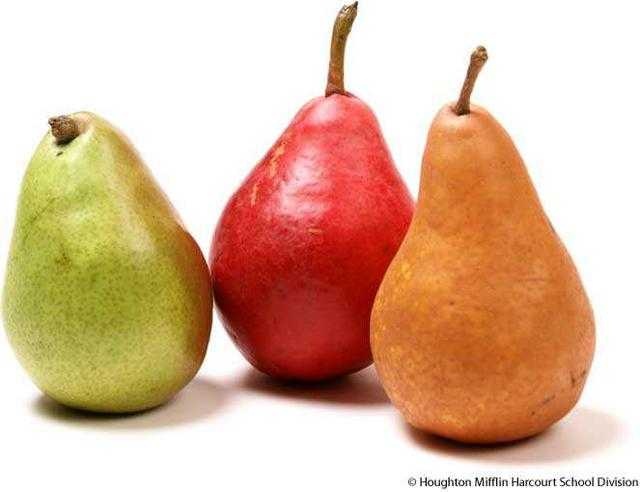
Label: Pear